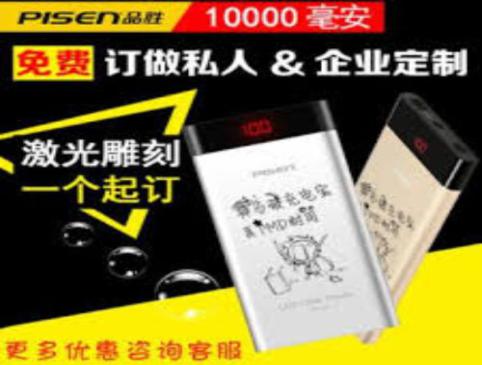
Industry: Electronic